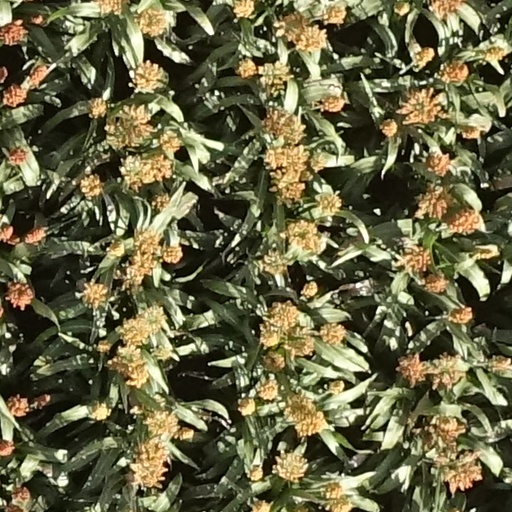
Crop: sorghum